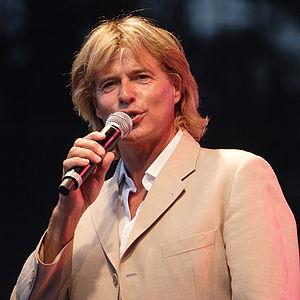
Hansi Hinterseer, né le 2 février 1954 à Kitzbühel, est un skieur alpin et chanteur autrichien.